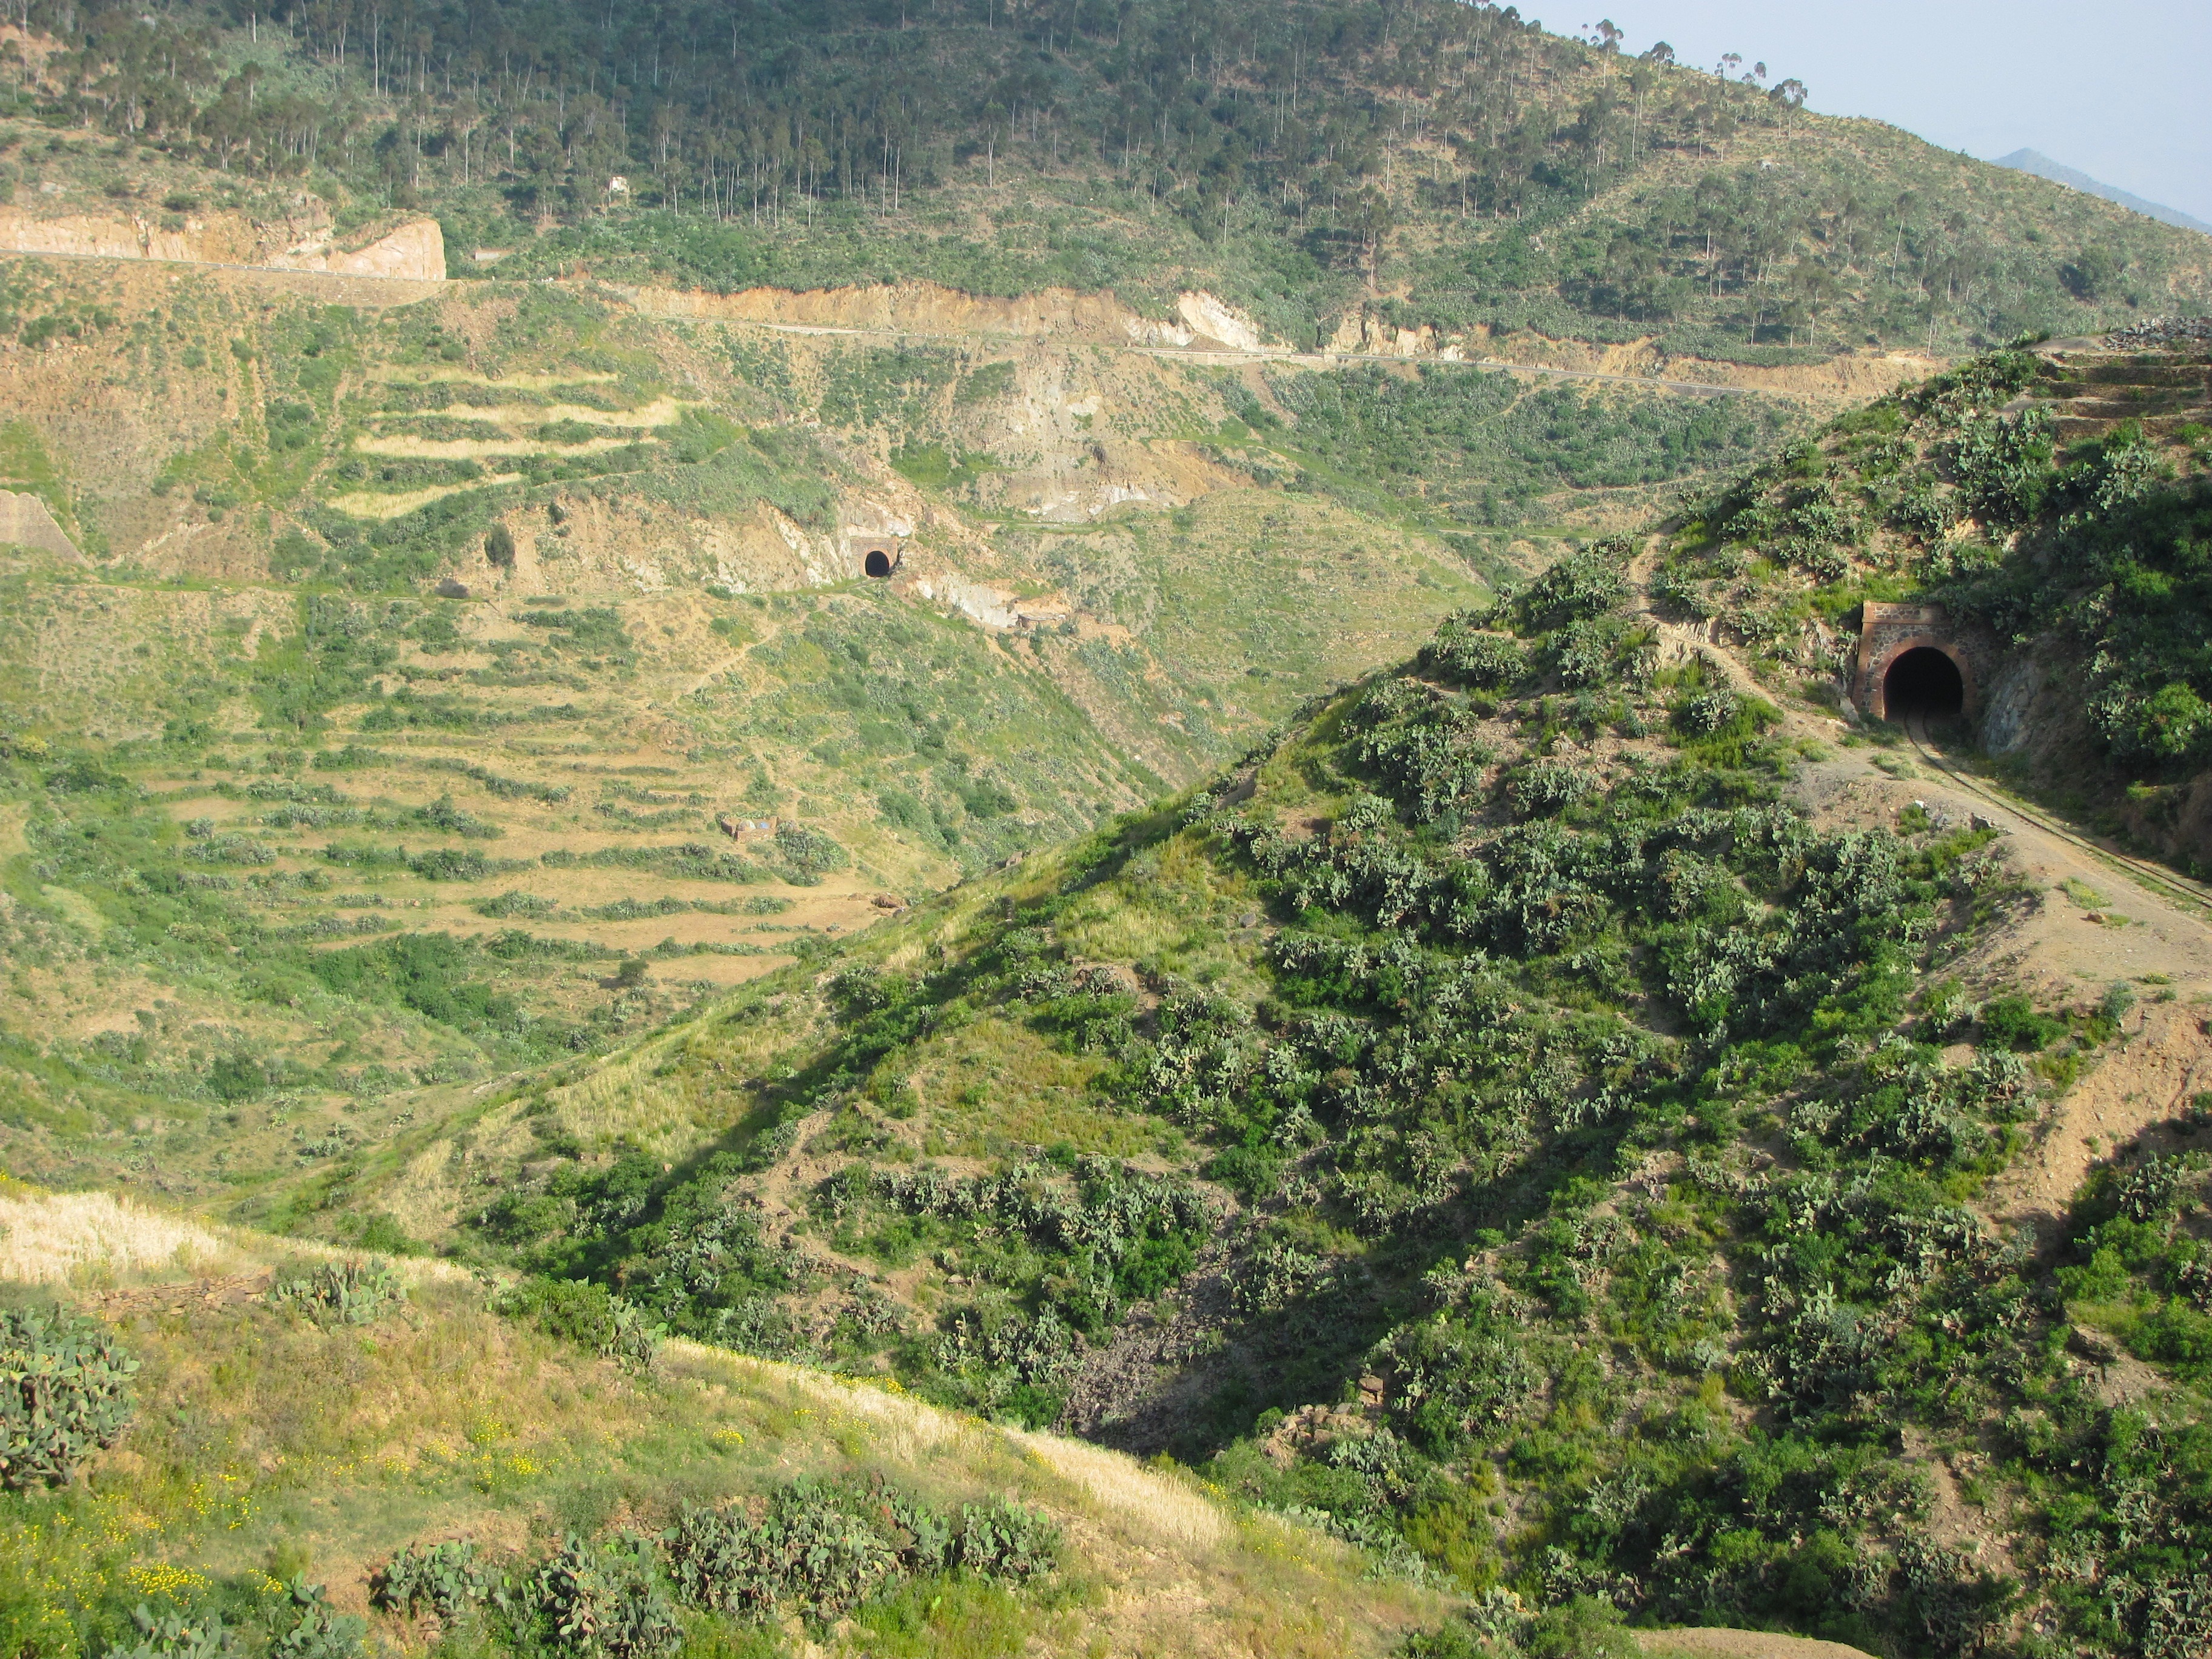
landscape, nature, forest, mountain, countryside, hill, valley, country, village, green, reservoir, trees, woods, outside, mountains, ravine, plateau, ecosystem, wadi, rural area, eritrea, aerial photography, mountain pass, mountainous landforms, geological phenomenon